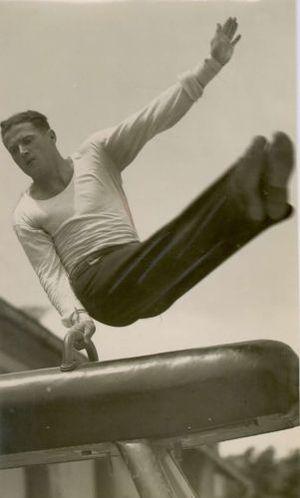
Miroslav Forte est un gymnaste slovène, représentant la Yougoslavie.